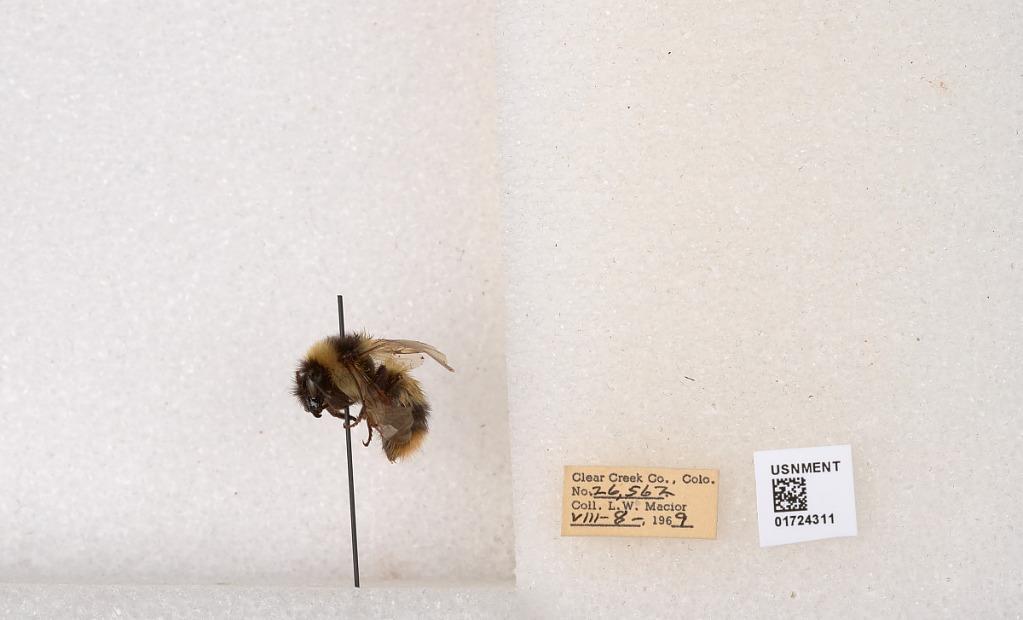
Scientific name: Bombus kirbyellus
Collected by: L. Macior
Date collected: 1969-8-8
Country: United States
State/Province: Colorado
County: Clear Creek
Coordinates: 39.6891, -105.644